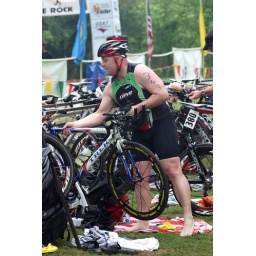
June 1st LR Sprint TRI with the swim in the ski lake and the bike and run on the NLR River trail